Under the Bed (film)

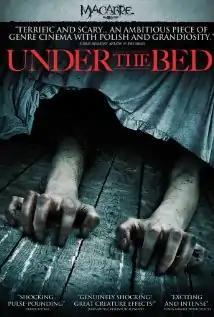
Release poster

Under the Bed is a 2012 American horror film directed by Steven C. Miller and starring Jonny Weston, Gattlin Griffith, Peter Holden, and Musetta Vander.